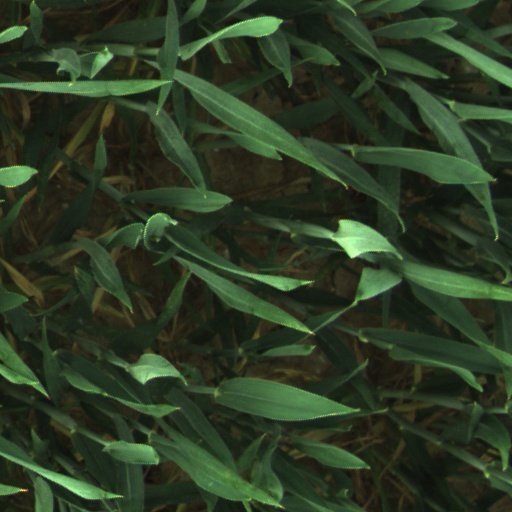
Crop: wheat